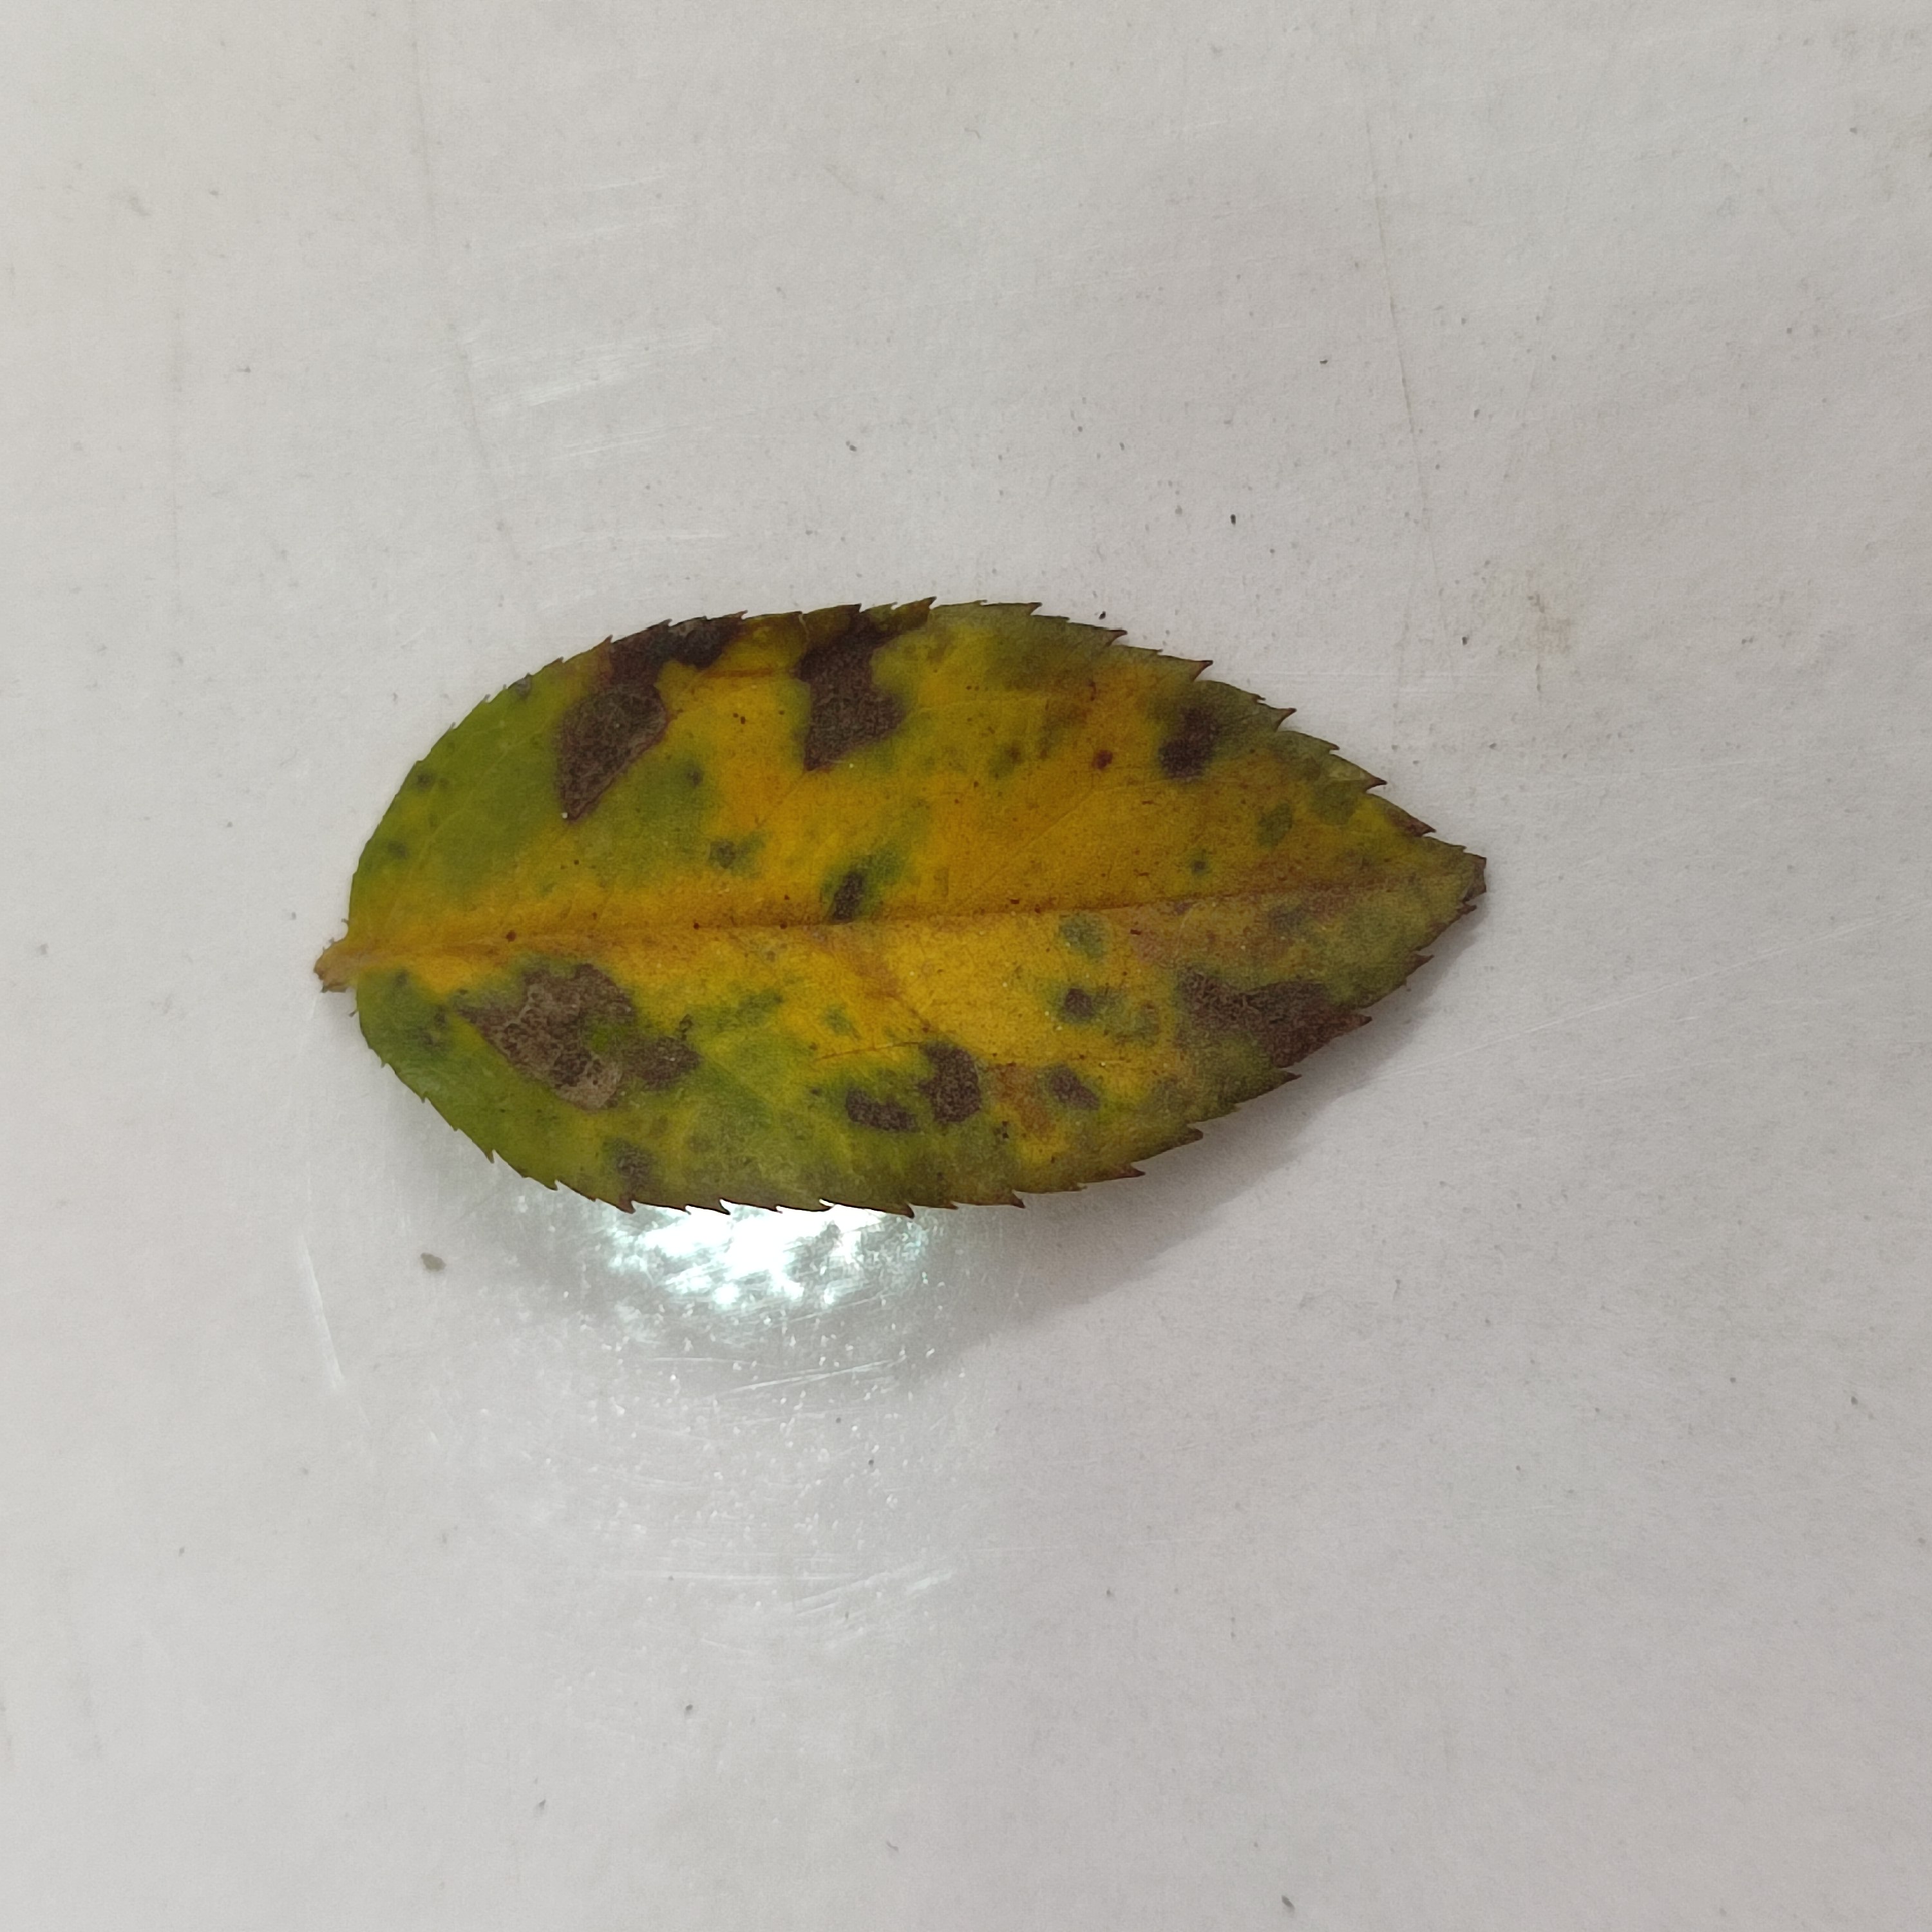
Label: Black Spot